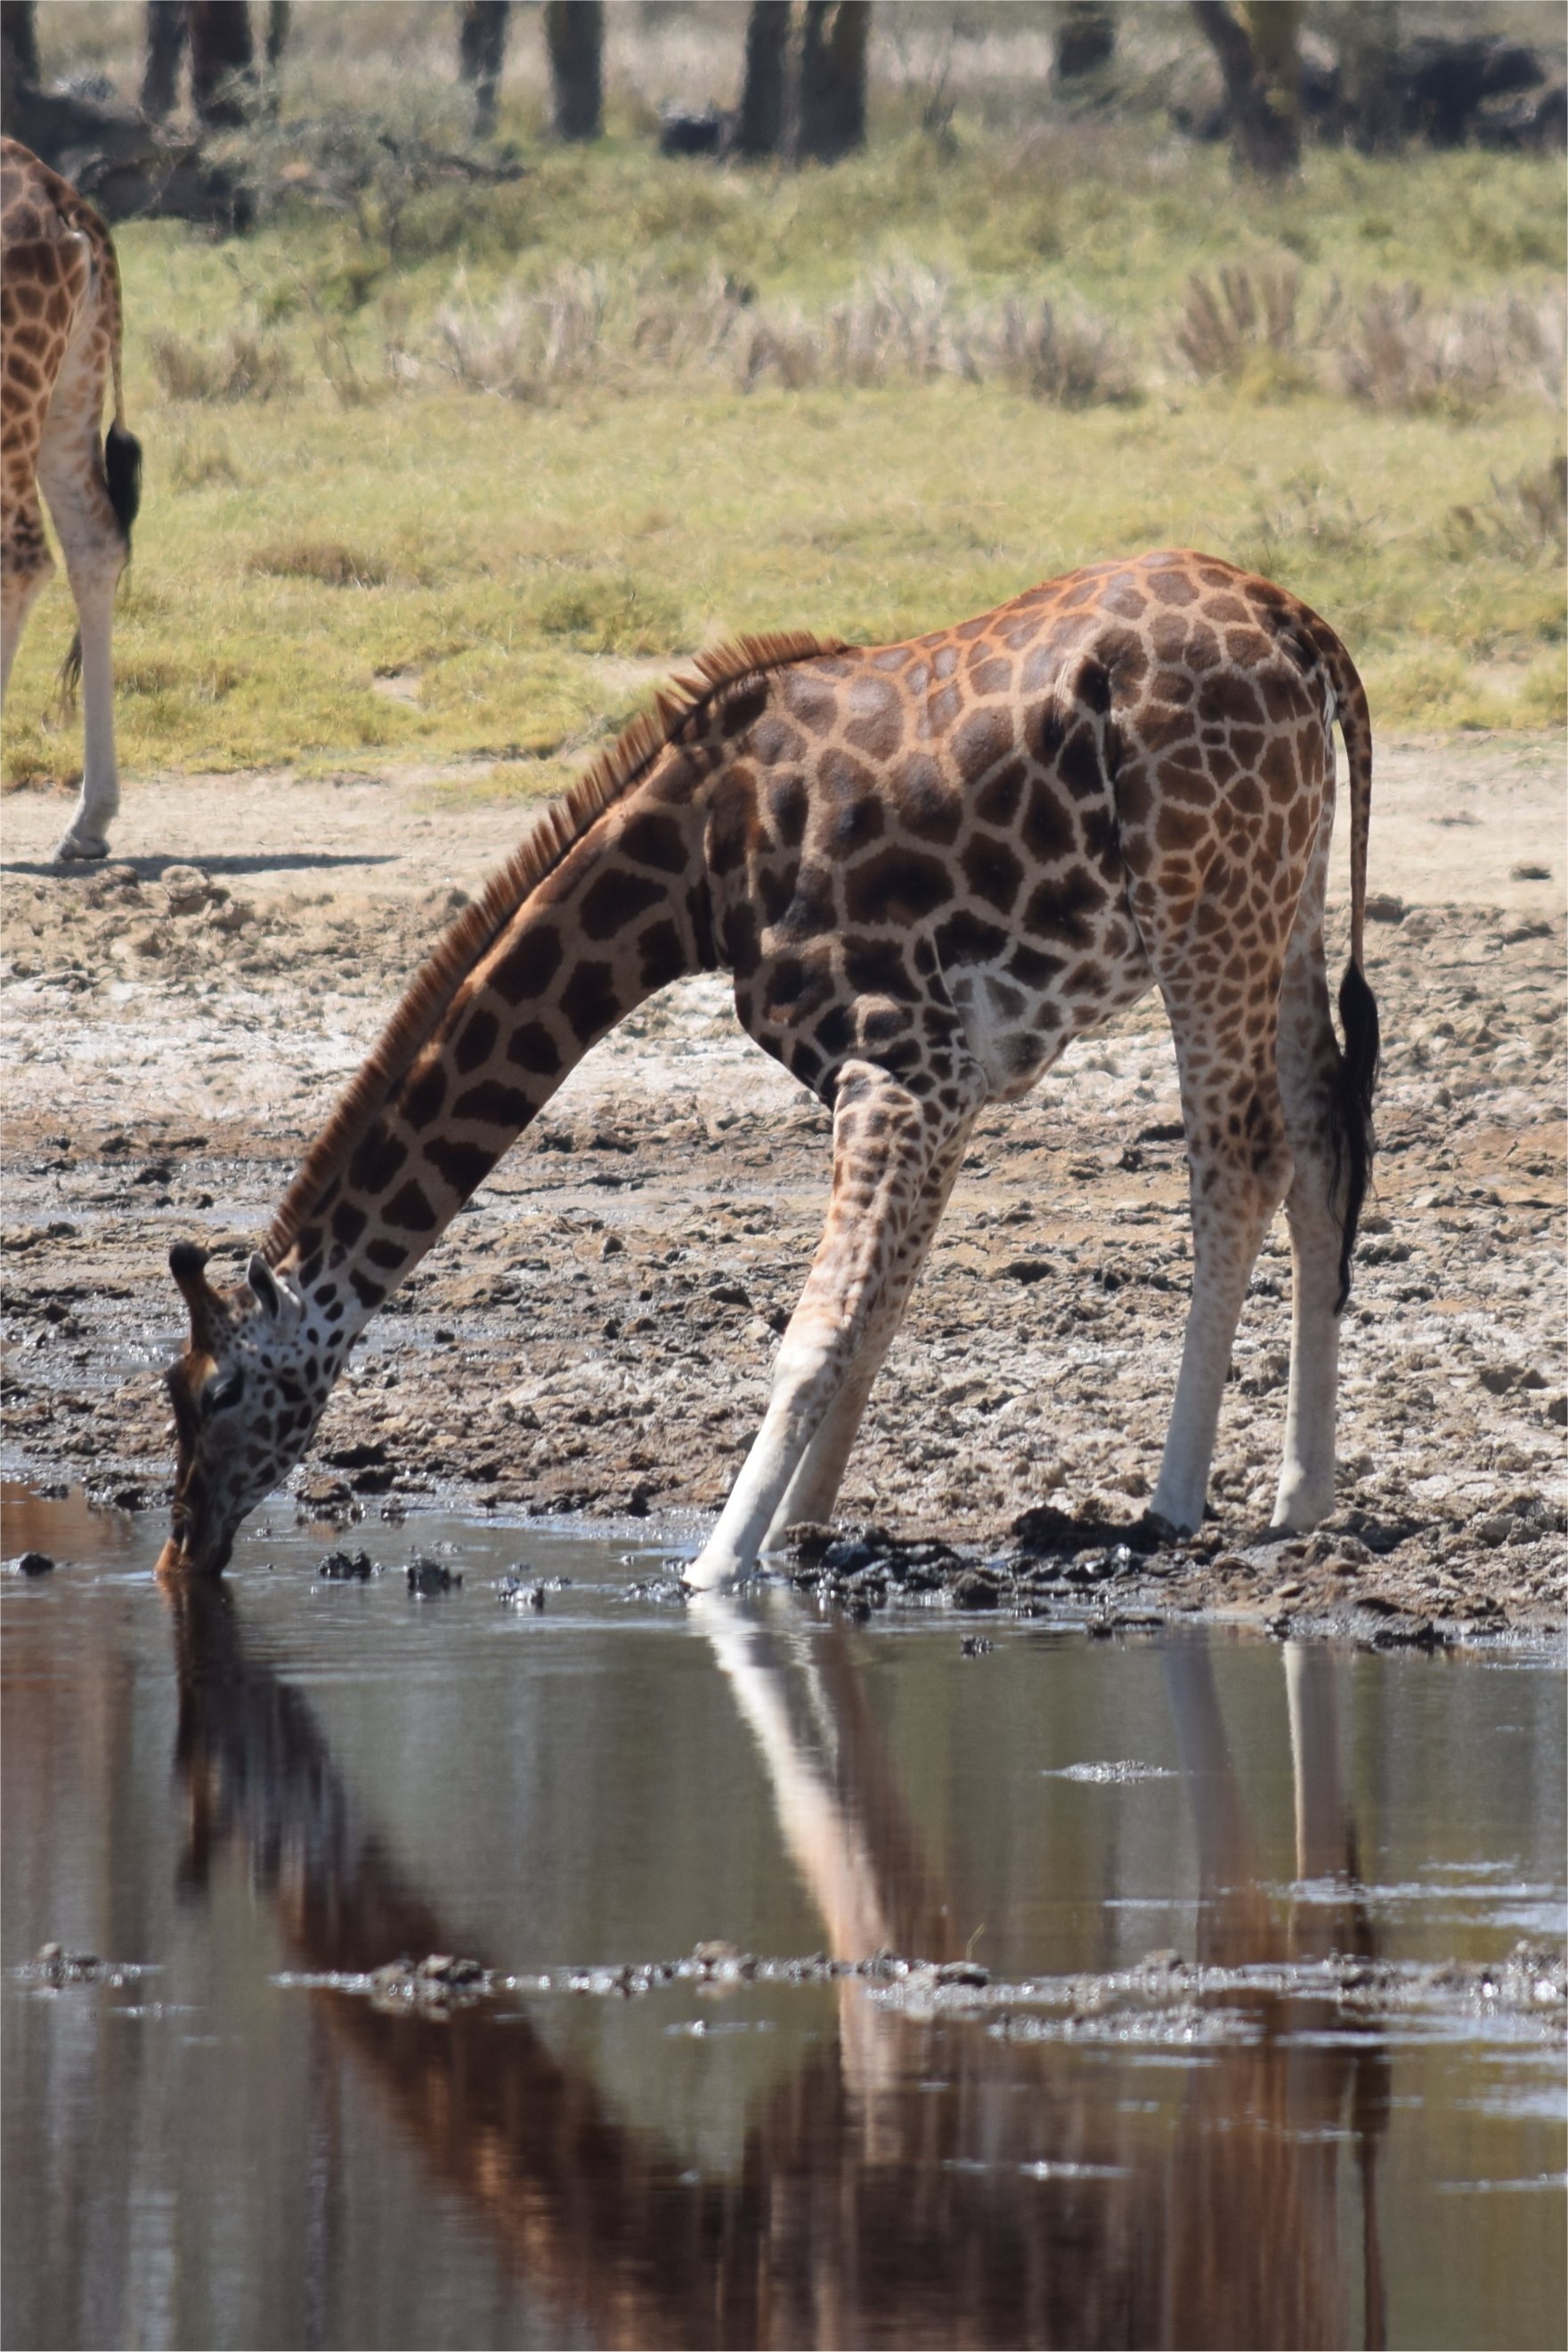
animal, wildlife, zoo, africa, mammal, fauna, savanna, giraffe, reserve, safari, kenya, giraffidae